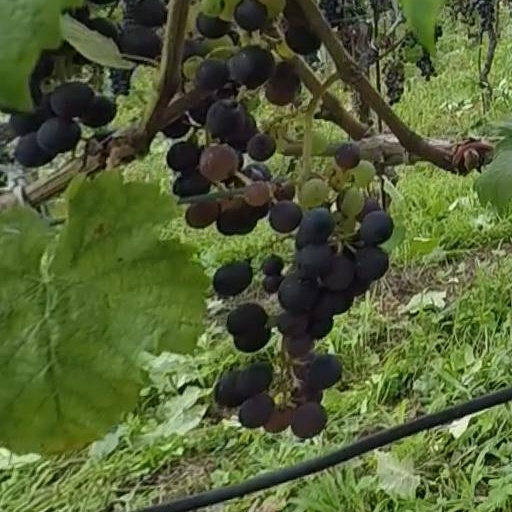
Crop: grape